Rancho Ulistac

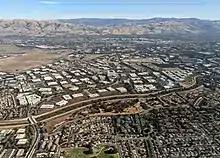
Aerial view of Ulistac Natural Area, along the near side of the Guadalupe River

The Ulistac Natural Area is a 40-acre volunteer-maintained natural area within the original rancho, between Lick Mill Blvd. and the Guadalupe River, showcasing seven distinctive natural habitats.